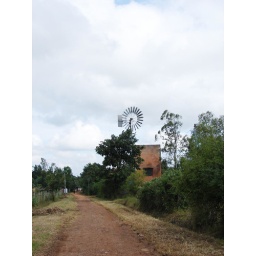
the road by my house